On the Way Home (film)

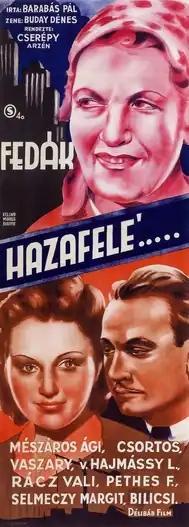

On the Way Home (Hungarian: Hazafelé) is a 1940 Hungarian drama film directed by Arzén von Cserépy and starring Sári Fedák, Gyula Csortos and Ági Mészáros. It was shot at the Hunnia Studios in Budapest. The film's sets were designed by the art director Imre Sörés.